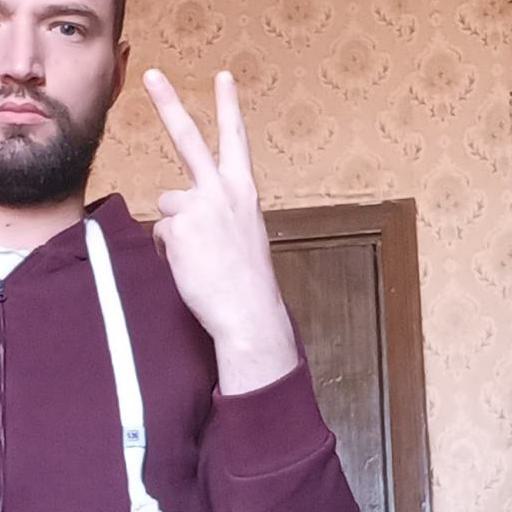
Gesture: peace_inverted